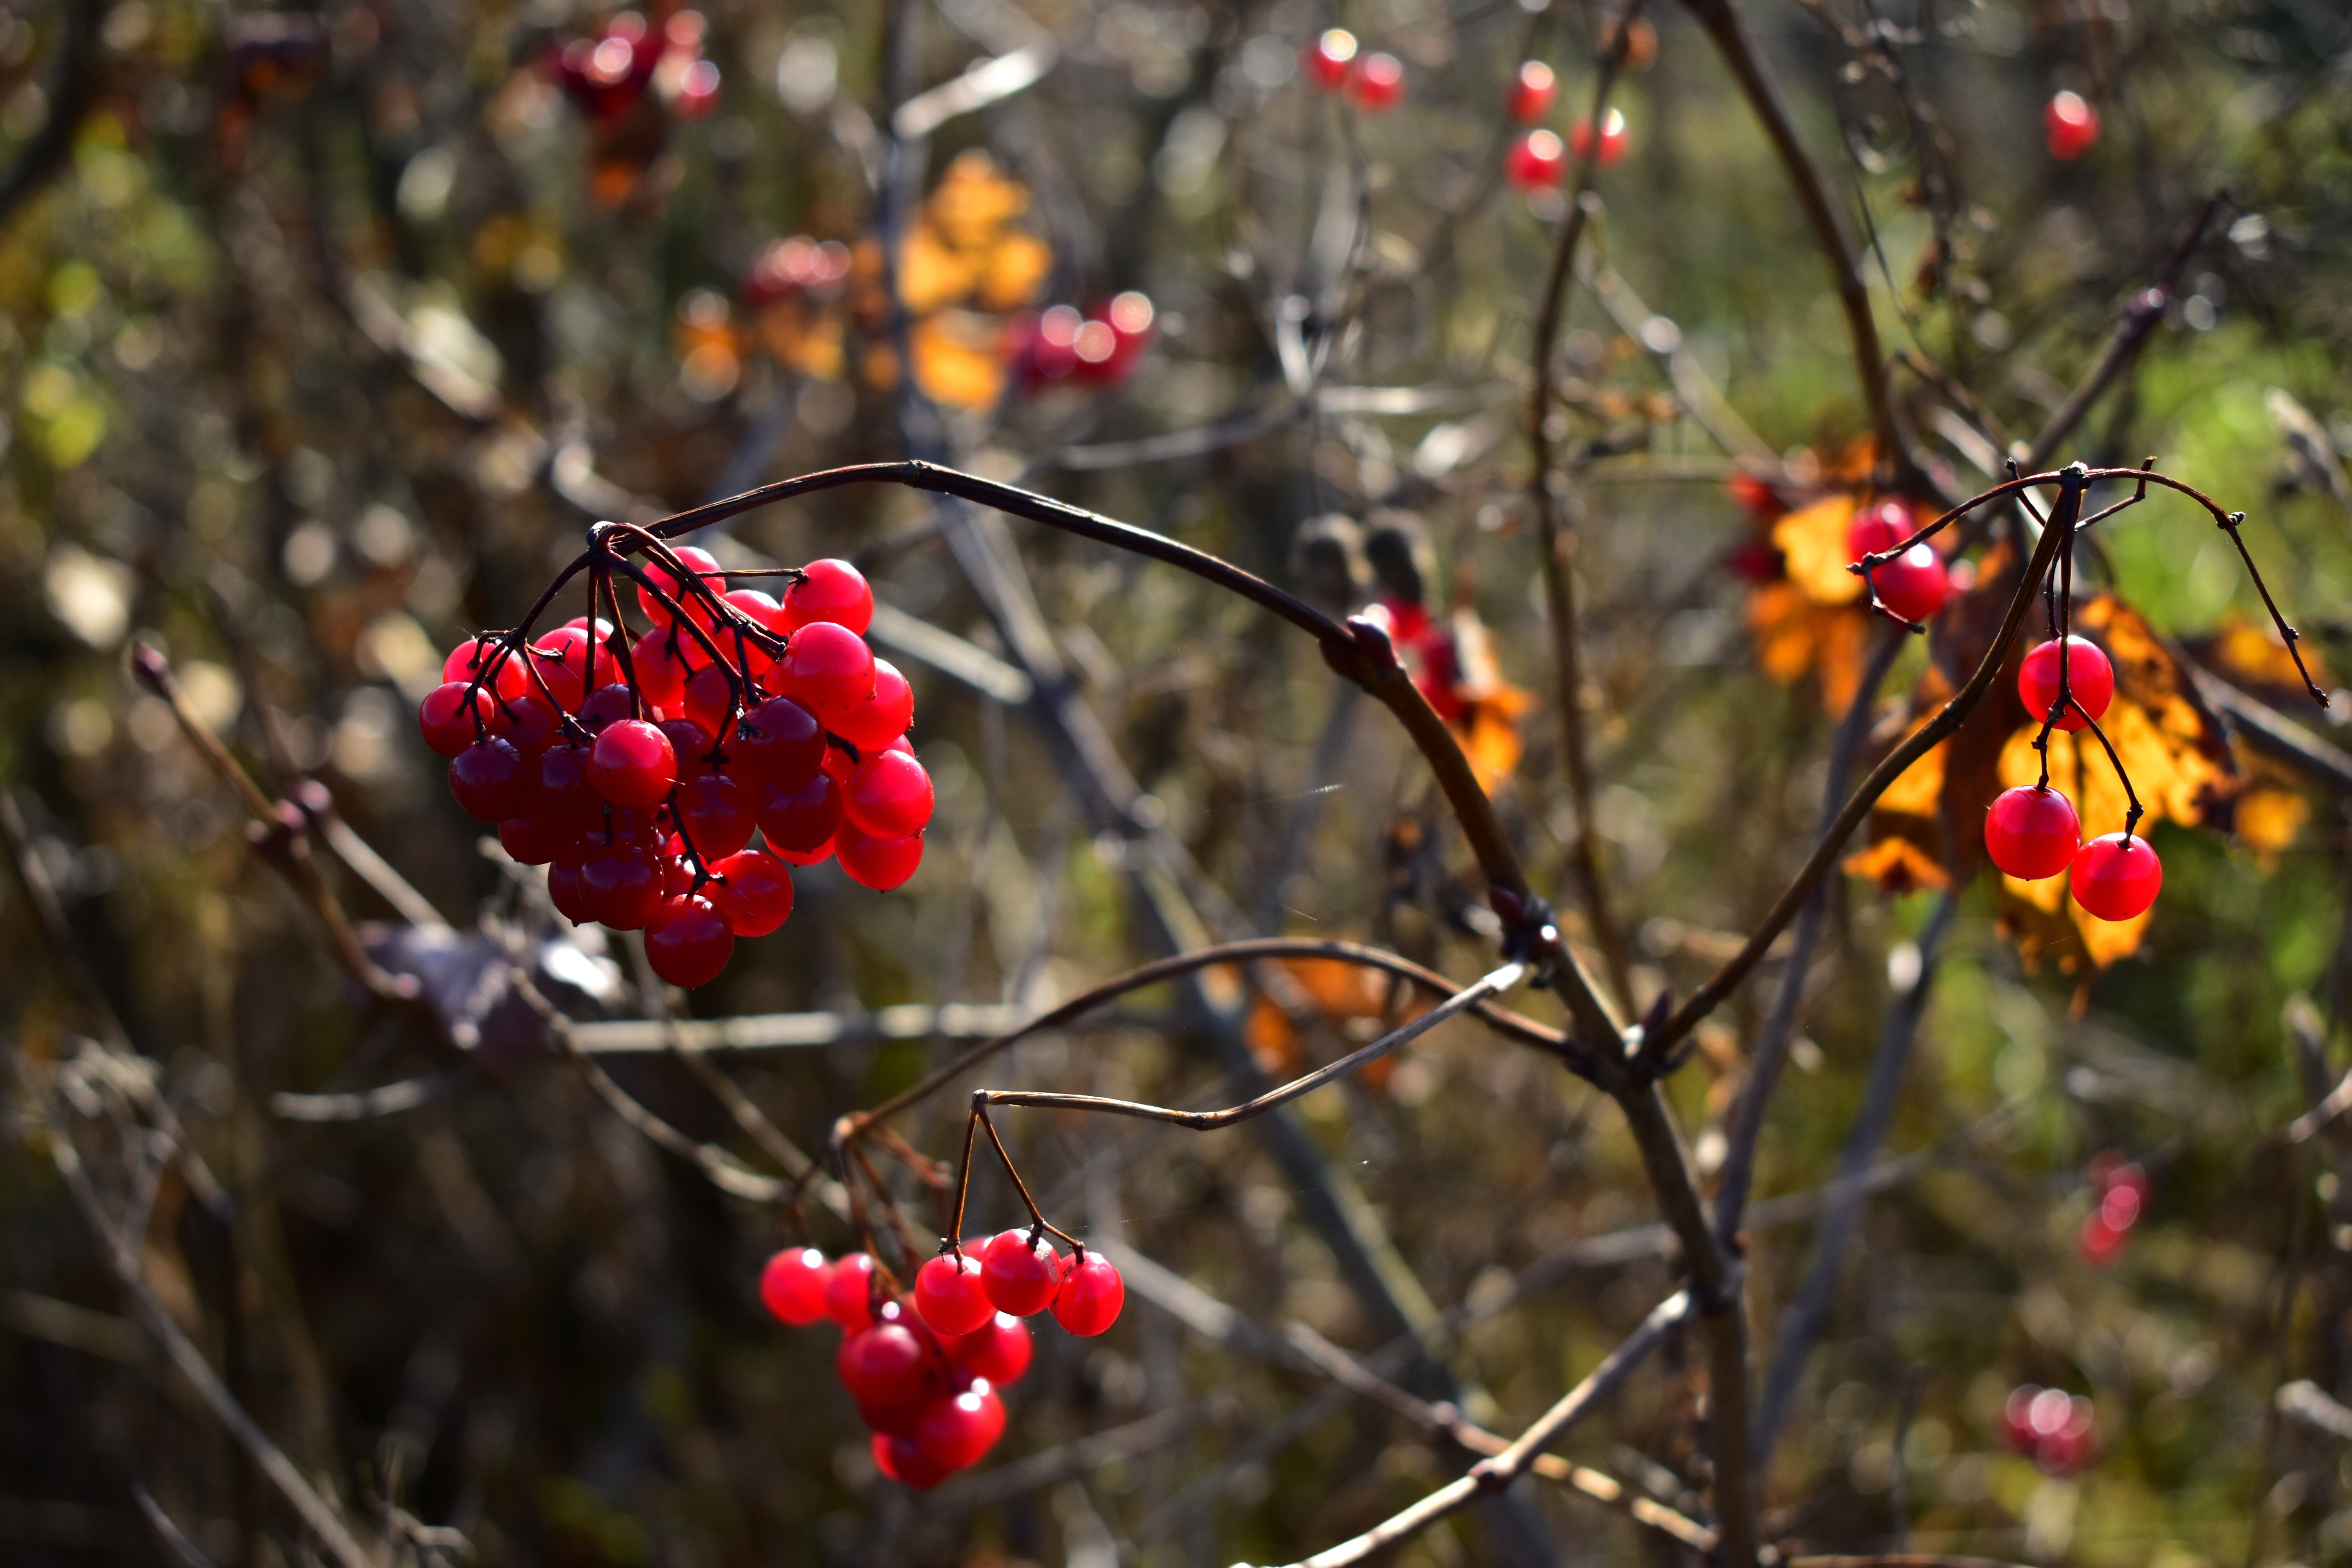
natural, plant, photograph, flower, fruit, twig, branch, vegetation, berry, tree, woody plant, red, natural landscape, flowering plant, fruit tree, freezing, produce, close up, rose family, Superfruit, frutti di bosco, winter, shrub, cranberry, subshrub, frost, rose order, acerola family, accessory fruit, coquelicot, viburnum, prunus, moschatel family, rowan, oleaster, arctostaphylos, seedless fruit, petal, buffaloberries, macro photography, rubus, malus